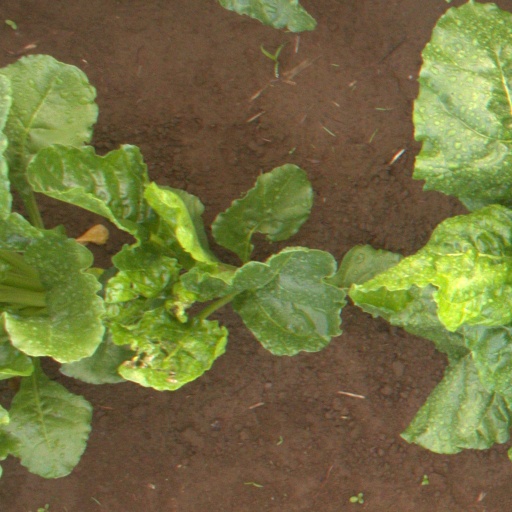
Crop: sugar beet